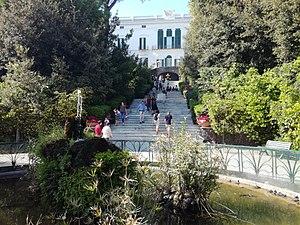
La Villa Floridiana désigne une villa néoclassique et un grand parc situés dans le quartier du Vomero à Naples. Elle donne sur les faubourgs occidentaux de Chiaia et Mergellina.